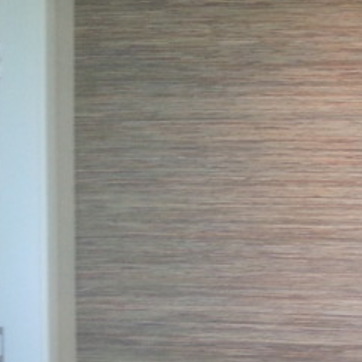
Material: wallpaper